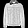
Label: Coat